Hüseyin Zekai Pasha

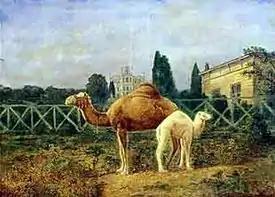
Camels

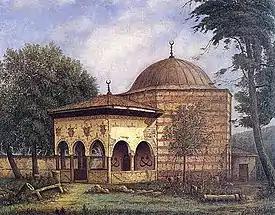
Mosque

Hüseyin Zekai Pasha (1860, Üsküdar - 1919, Üsküdar) was an Ottoman Turkish painter of landscapes, architectural scenes and still-lifes.